Frans Francken the Elder

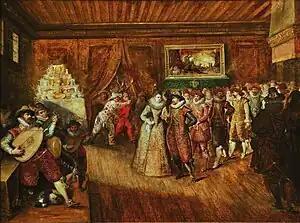
"Wedding Dance"

Frans Francken the Elder worked mainly on altar pieces as there was a great demand for such works as a result of the iconoclasm of the Calvinists. His masterpiece is a triptych entitled "Christ among the Scribes", which was made for the Antwerp Cathedral in 1587. The figures are rather wooden in the late Mannerist style. However, the heads show the artist's skill for portraiture. Frans Francken I was also a portrait painter and a few court portraits have been attributed to him.